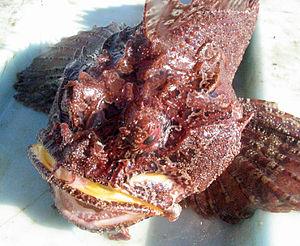
L'hémitriptère atlantique était classé dans la famille des cottes et des chaboisseaux, les Cottidae. Maintenant, la famille des Hemitripteridae a été créée pour l'inclure. Il partage d'ailleurs avec les chaboisseaux l'appellation de « crapaud de mer » et de « plogueuil ». Ses autres noms anglais : whip sculpin, gurnet, puff-belly, scratch-belly. Il se distingue des cottes et chaboisseaux par ses appendices charnus sur la tête, par l'apparence déchiquetée de la première nageoire dorsale et par sa denture plus développée. Sa peau est sans écaille et pourvue de piquants sur la ligne latérale et près des nageoires dorsales. Le dessus est d'une couleur brun rougeâtre, marbré de brun foncé et très versicolore, le ventre jaunâtre et les nageoires bigarrées de pâle et de foncé. Sa taille peut atteindre 60 cm et son poids de 3 kg, ce qui doit être de moins en moins fréquent aujourd'hui.